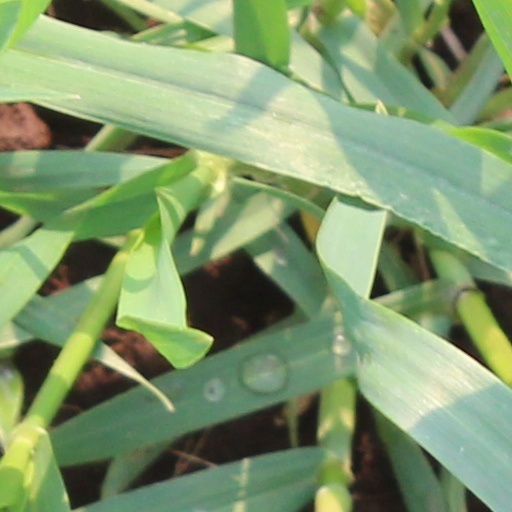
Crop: wheat